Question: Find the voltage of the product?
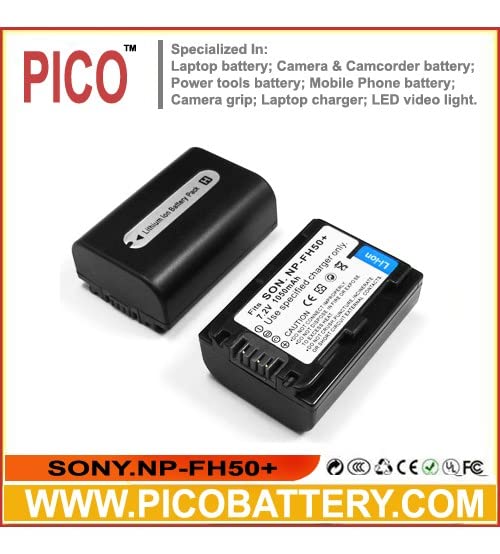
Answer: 7.2 volt